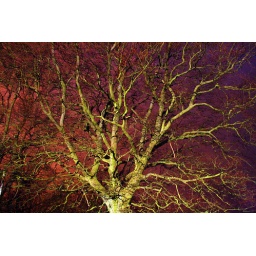
Flood-lit beach tree at Bencloich with violet/purple sunset in the background.